Susan W. Krebs

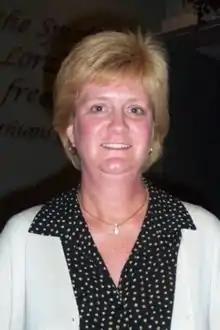

Susan W. Krebs (born December 4, 1959) is an American politician. She was a member of the Maryland House of Delegates from 2003 to 2023.